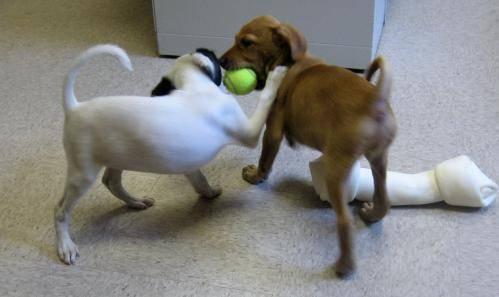
dog